Question: Please indicate a possible affordance area of apple that can be used for biting
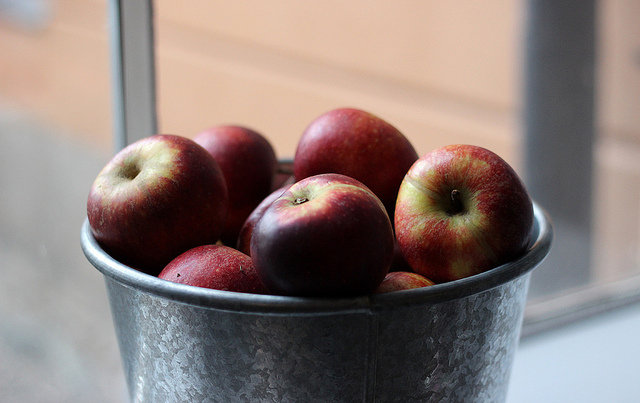
Answer: [87.5, 144, 218.5, 255]